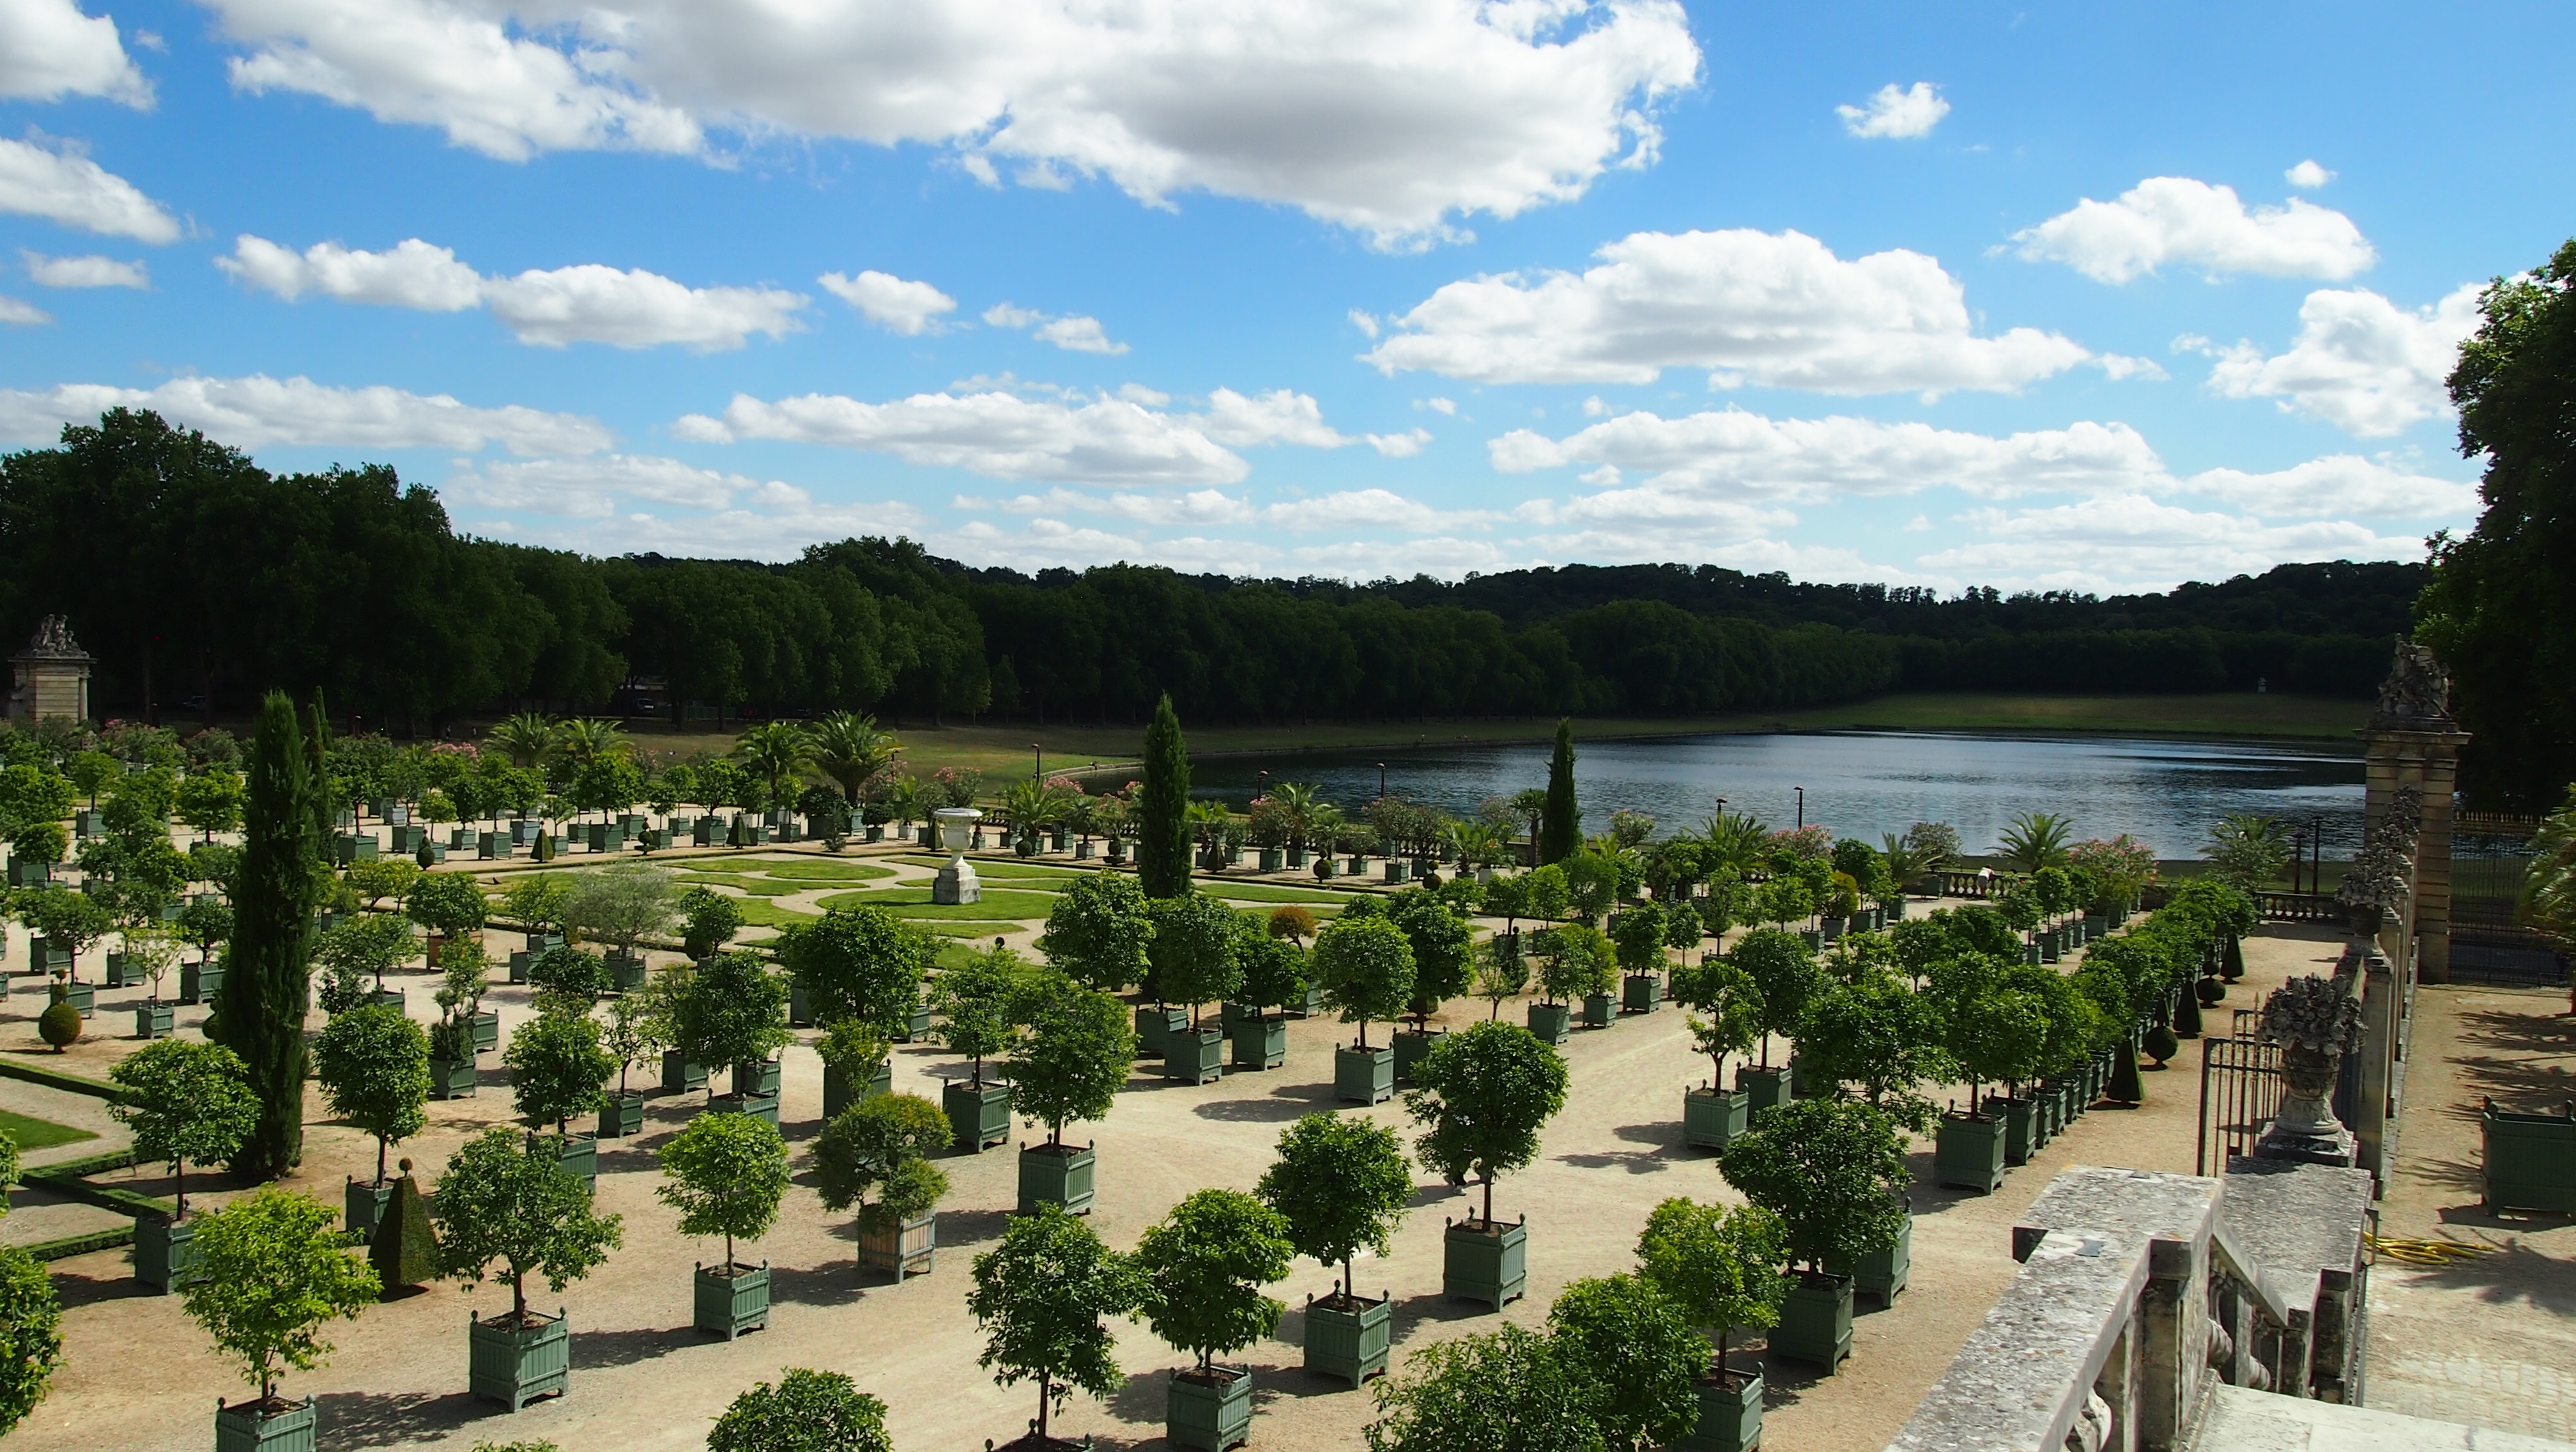
paris, castle, garden, places of interest, resort, estate, versailles, residential area